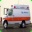
Label: ambulance